North Gyeongsang Province

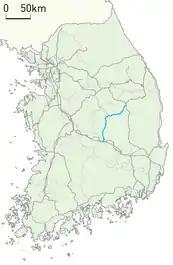
Gyeongbuk Line

In September 2021, archaeologists announced the discovery of 1500 years-old woman skeleton with a necklace and a bracelet in North Gyeongsang Province. The remains of a 135-centimeter-tall woman, who is estimated to have died in her 20s, were discovered along with the bones of animals such as horses and cows, as well as earthenware.